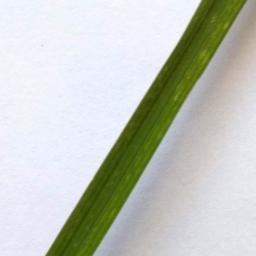
Label: Rice___Healthy